TB9Cs1H1 snoRNA

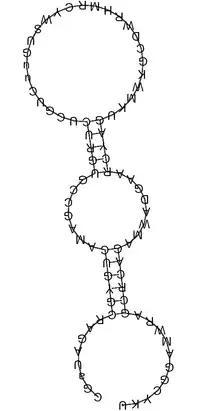
Consensus structure of TB9Cs1H1

TB9Cs1H1 is a member of the H/ACA-like class of non-coding RNA (ncRNA) molecule that guide the sites of modification of uridines to pseudouridines of substrate RNAs. It is known as a small nucleolar RNA (snoRNA) thus named because of its cellular localization in the nucleolus of the eukaryotic cell. TB9Cs1H1 is predicted to guide the pseudouridylation of LSU3 ribosomal RNA (rRNA) at residue Ψ1273 and SSU ribosomal RNA (rRNA) at residue Ψ1088.